Rudolph the Red-Nosed Reindeer: The Movie

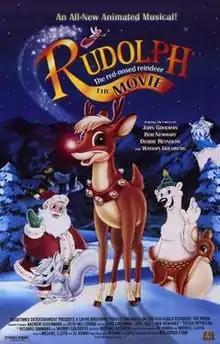
Theatrical release poster

Rudolph the Red-Nosed Reindeer: The Movie is a 1998 American Christmas animated adventure musical film about the character of the same name, who first appeared in a 1939 story by Robert L. May. The film was the first theatrical feature from GoodTimes Entertainment, long known as a home video company. It stars Kathleen Barr as the voice of the titular Rudolph, and also features celebrity voice talents including John Goodman, Eric Idle, Whoopi Goldberg, Debbie Reynolds, Richard Simmons and Bob Newhart. The film underperformed at the box-office, recouping only $113,484 of its $10 million budget from its theatrical release.